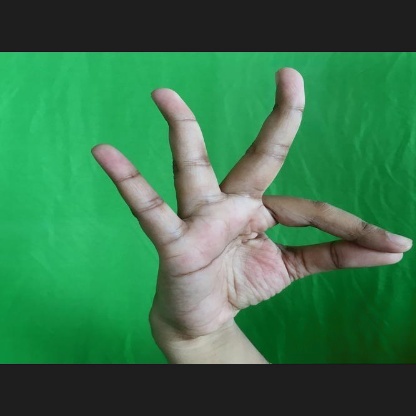
Mudra: Hamsasyam